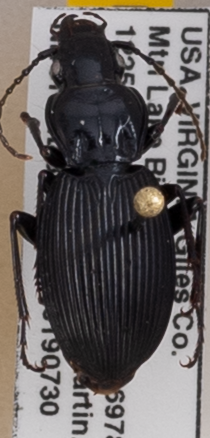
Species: Pterostichus lachrymosus
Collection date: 2019-07-30
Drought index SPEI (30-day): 0.42
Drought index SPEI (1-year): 2.09
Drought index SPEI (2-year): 2.09